Sun Devil Marching Band

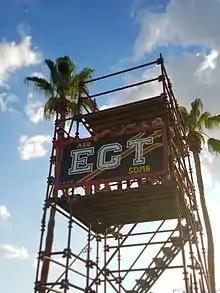
2015 EGT Director's Tower at the Band Field

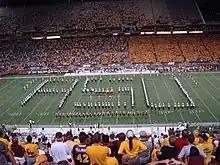
2007 SDMB spelling out ASU during Pregame.

Membership in the Sun Devil Marching Band is open to all university and community college students with previous high school or college marching band experience. In order to receive one credit hour for the class for full-time ASU students and non-degree community college students seeking the credit, enrollment in the class is required in order to obtain the credit hour. For individuals interested in participating in the Sun Devil Marching Band, but are not considered full-time degree seeking students at ASU are required to apply to ASU as non-degree students in order to register for the course. Currently an alternate “registration” route is offered for those who will only be registered for the marching band course(s), giving them the opportunity to participate in the Sun Devil Marching Band without incurring full tuition costs. Color Guard, Spirit Squad and Percussion have an additional class to add for one credit hour.